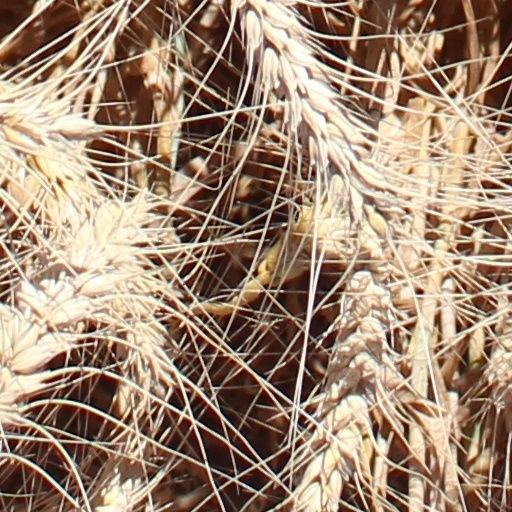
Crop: wheat